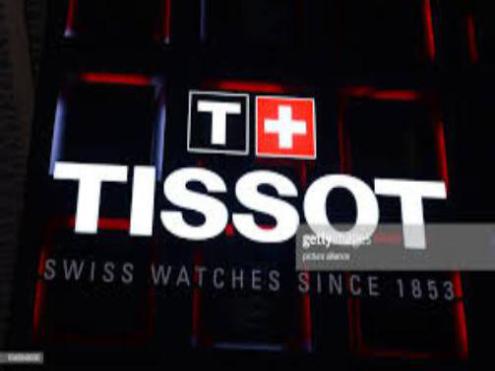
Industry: Clothes